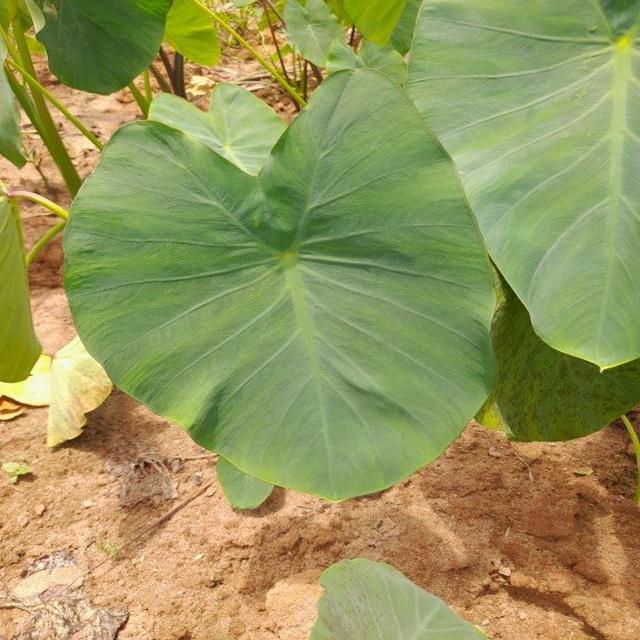
Label: Healthy